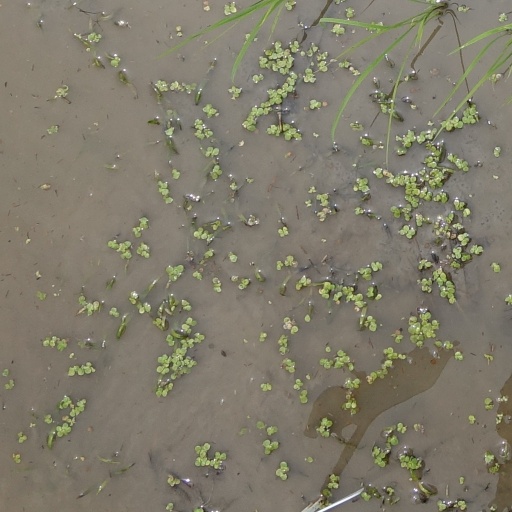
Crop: rice